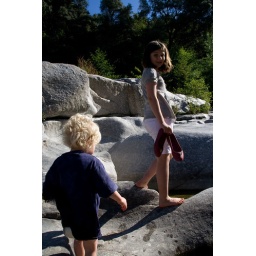
Rocks in the river bed